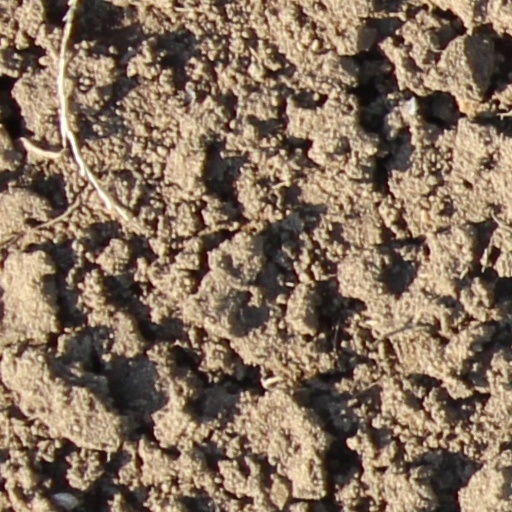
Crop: wheat